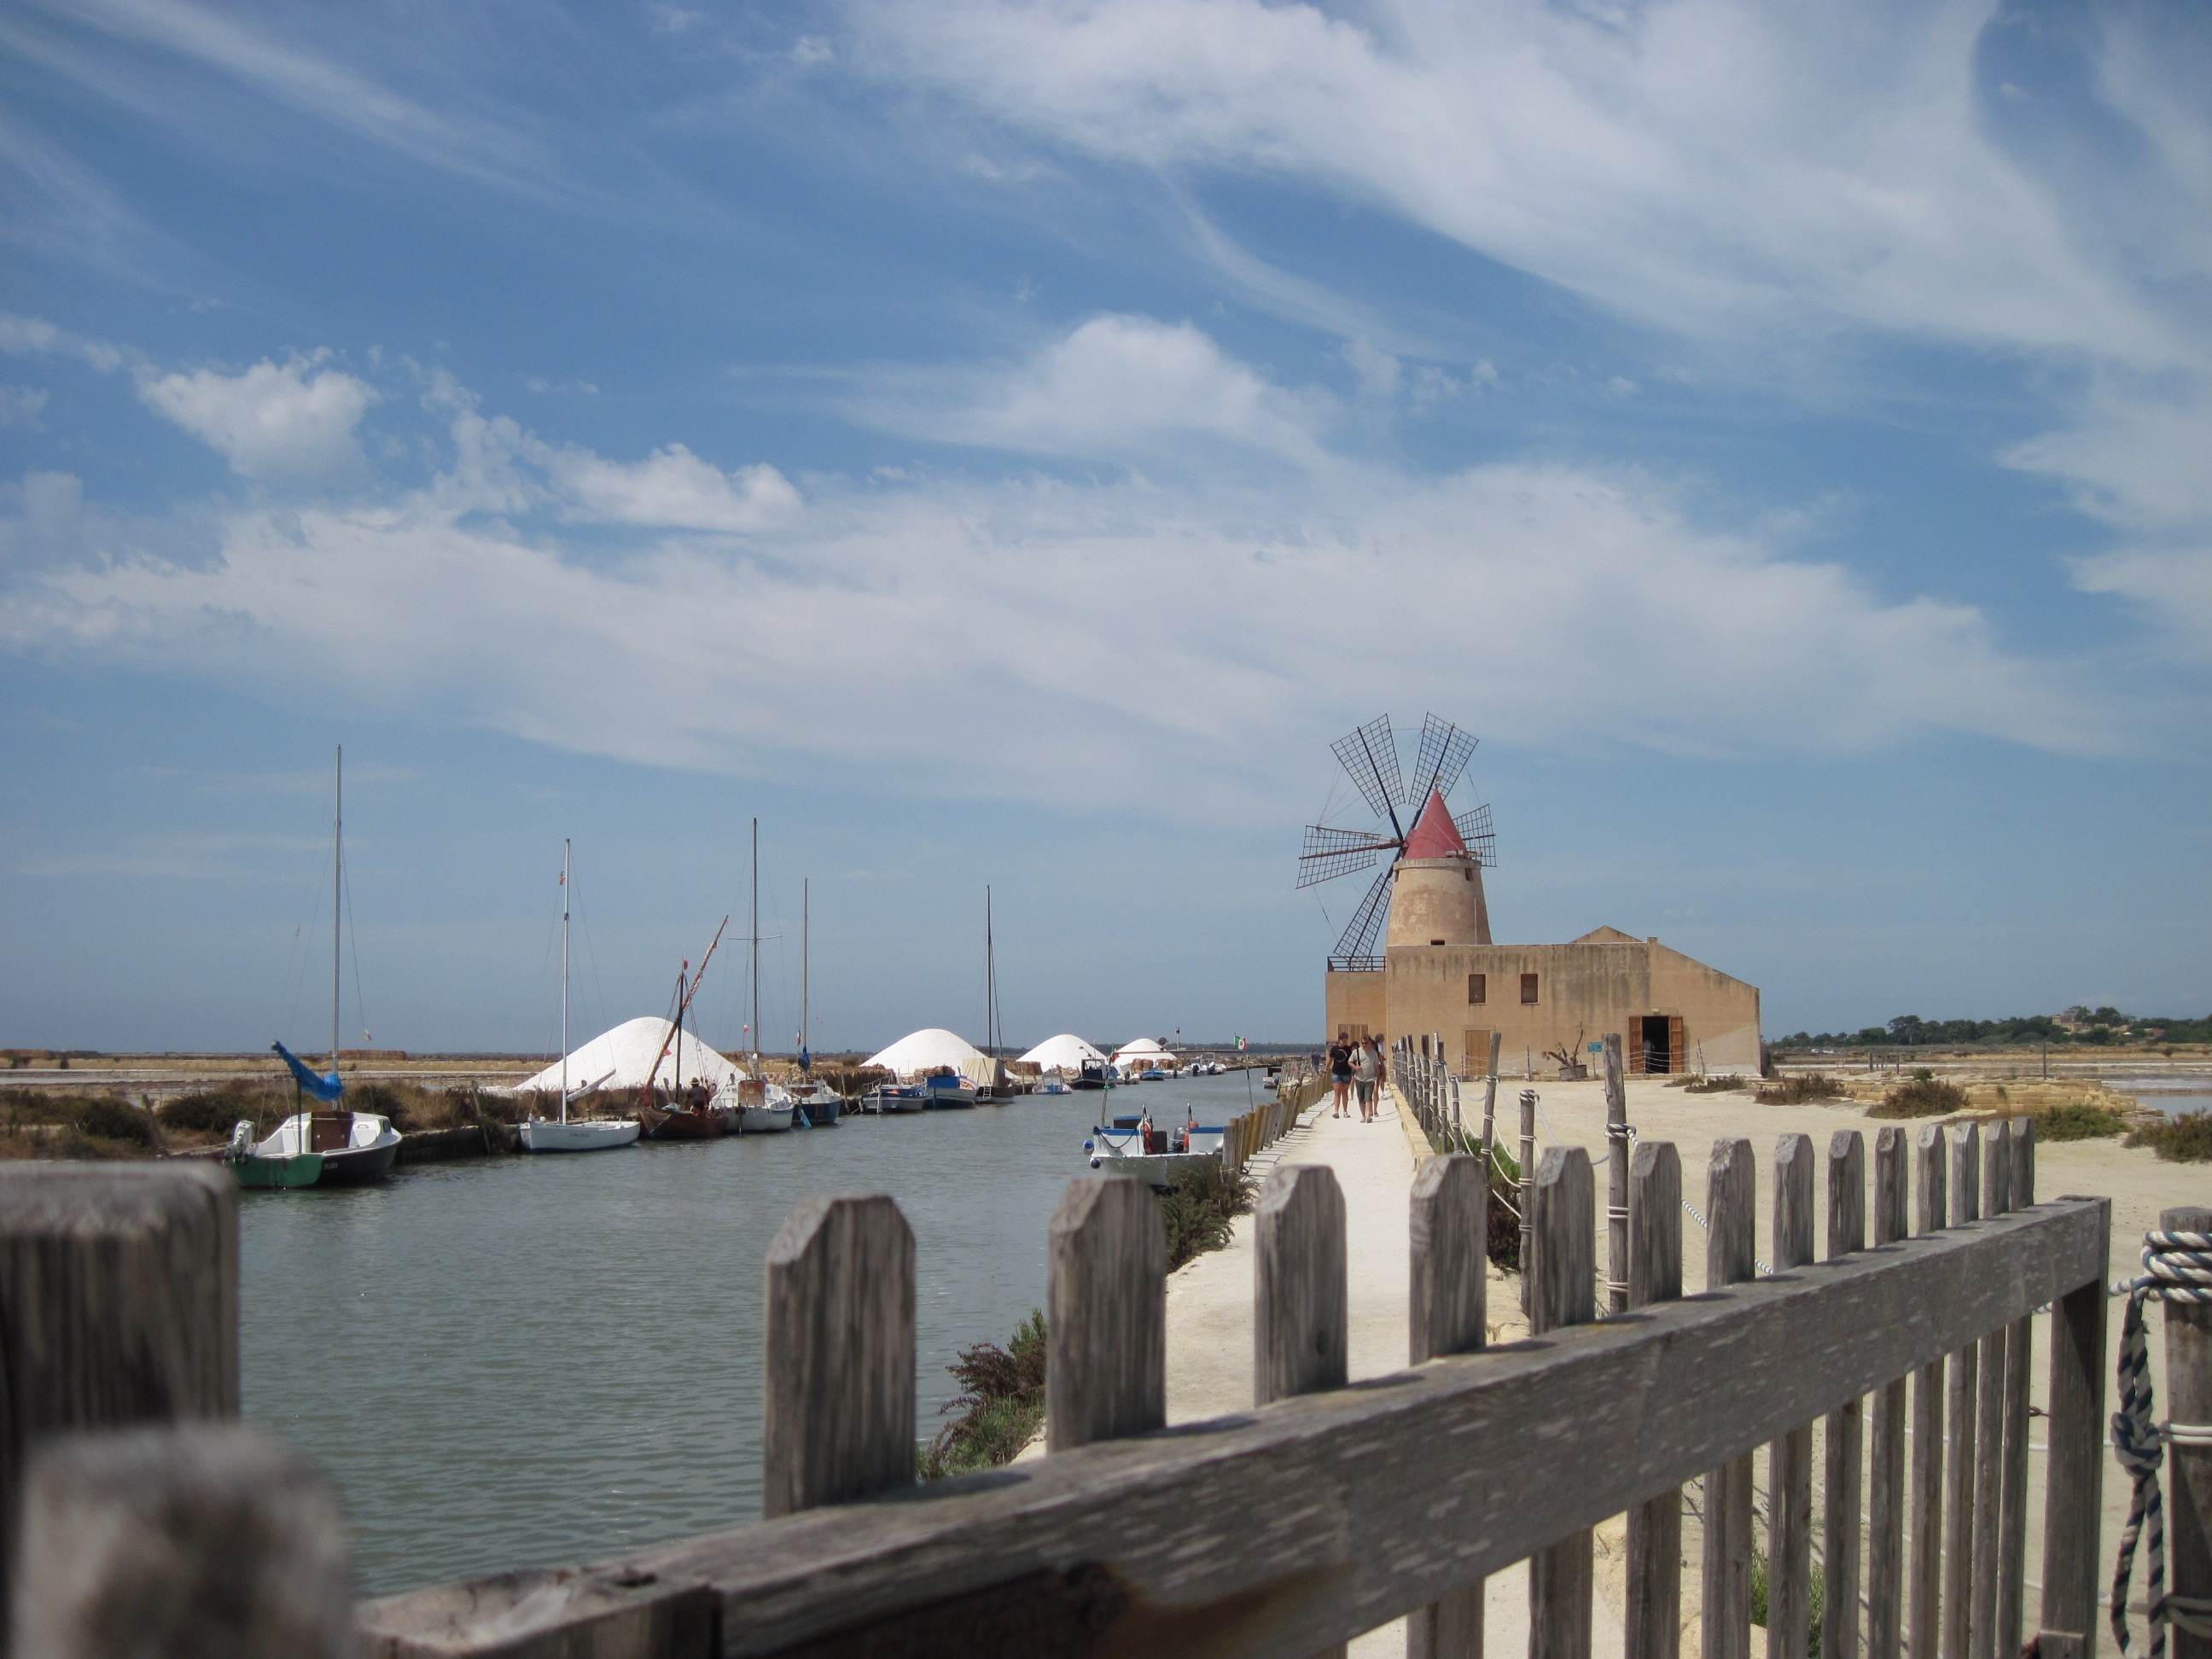
sea, coast, water, ocean, dock, white, bridge, shore, windmill, river, vacation, vehicle, tower, bay, harbor, salt, marina, waterway, sea salt, tradition, sicily, saline, water basin, salt pans, marsala, salzberg, evaporation